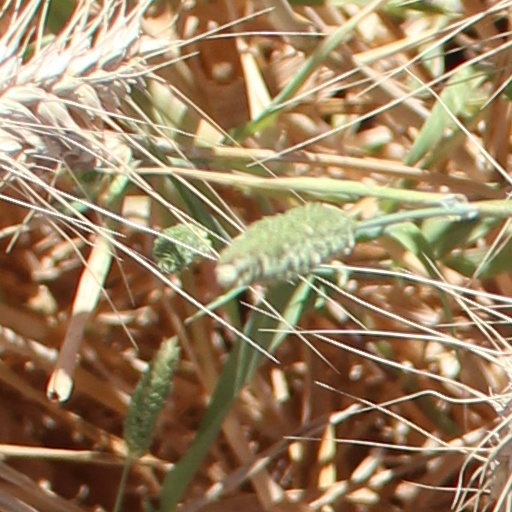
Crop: wheat